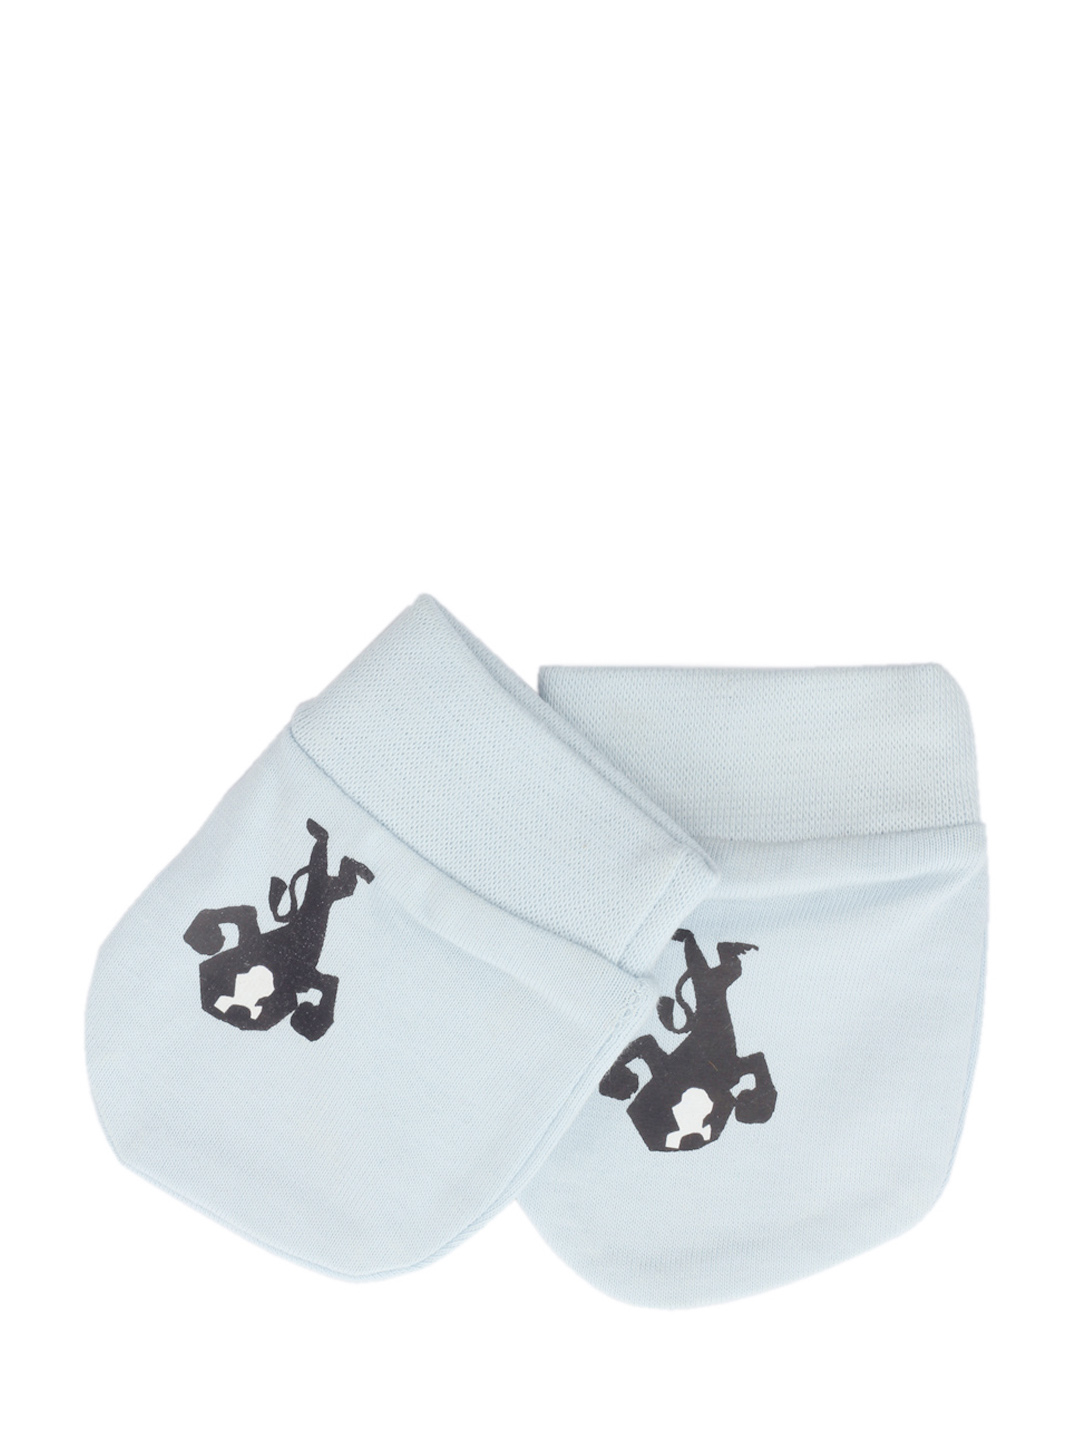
Madagascar 3 Infant Boys Blue Mittens
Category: Accessories / Gloves / Gloves
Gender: Boys
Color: Blue
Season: Summer 2012
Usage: Casual